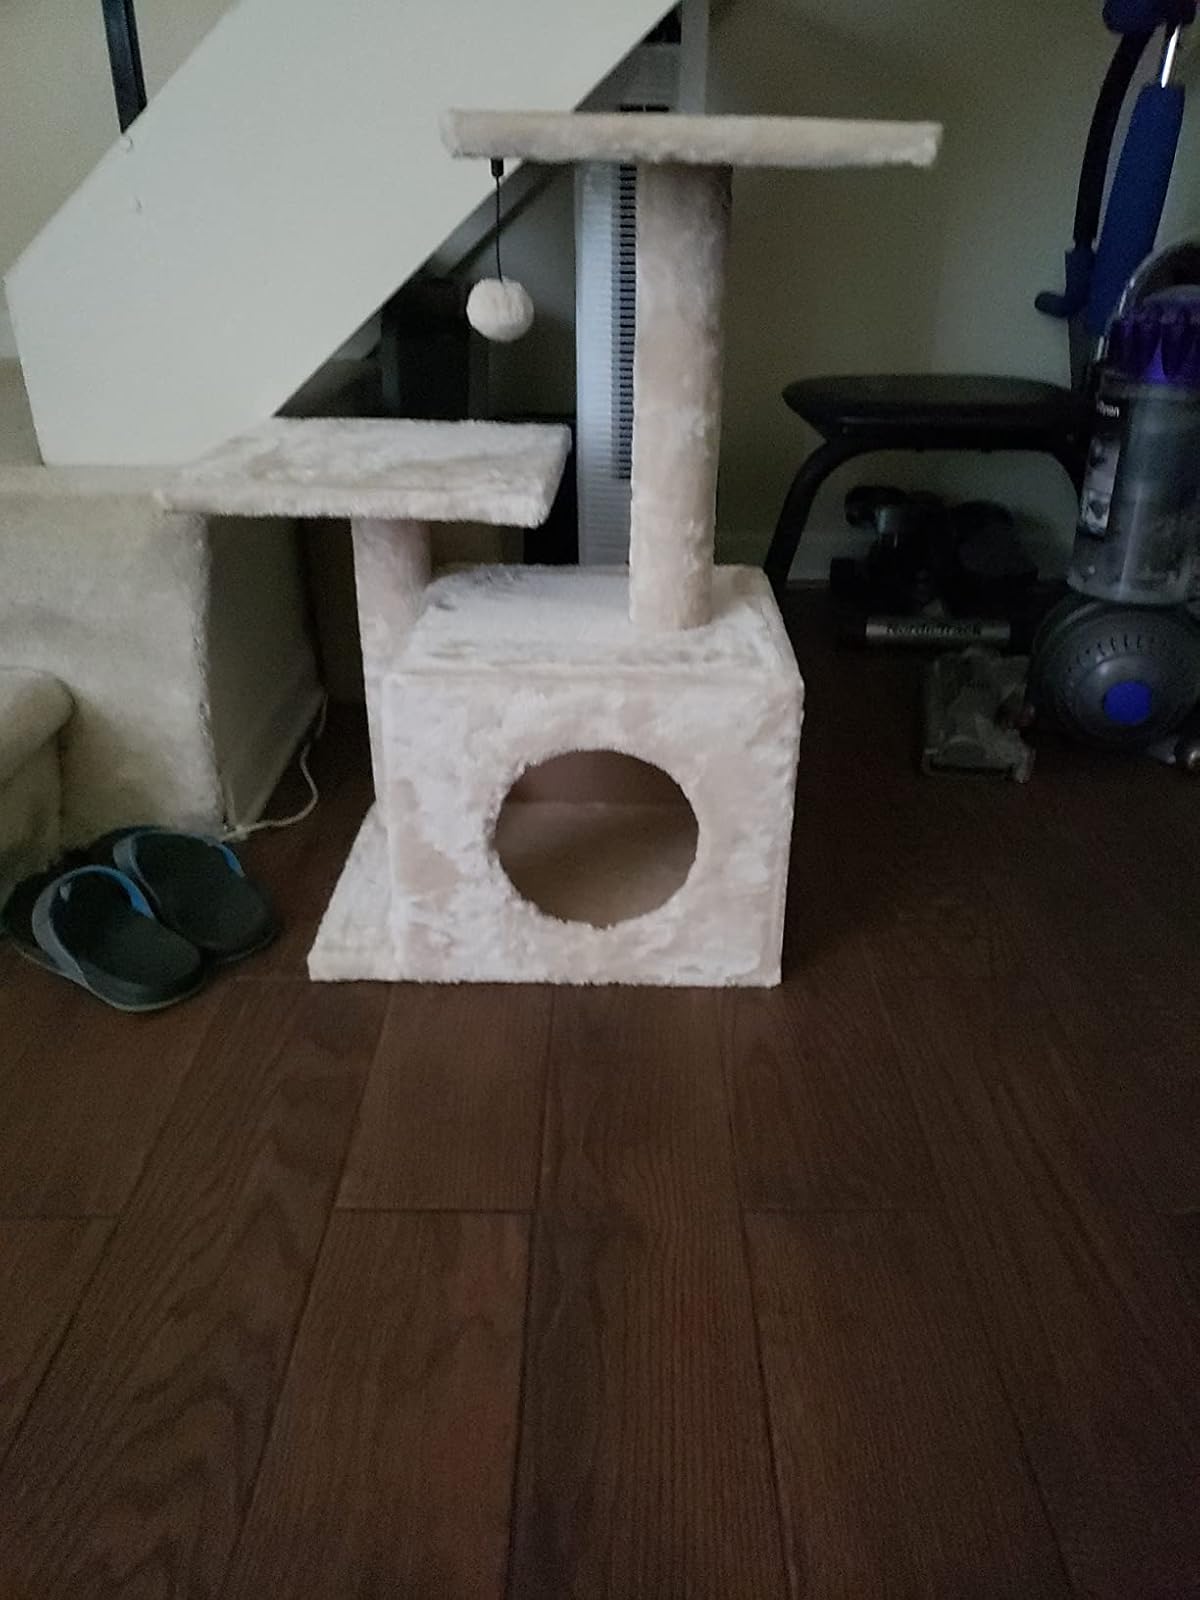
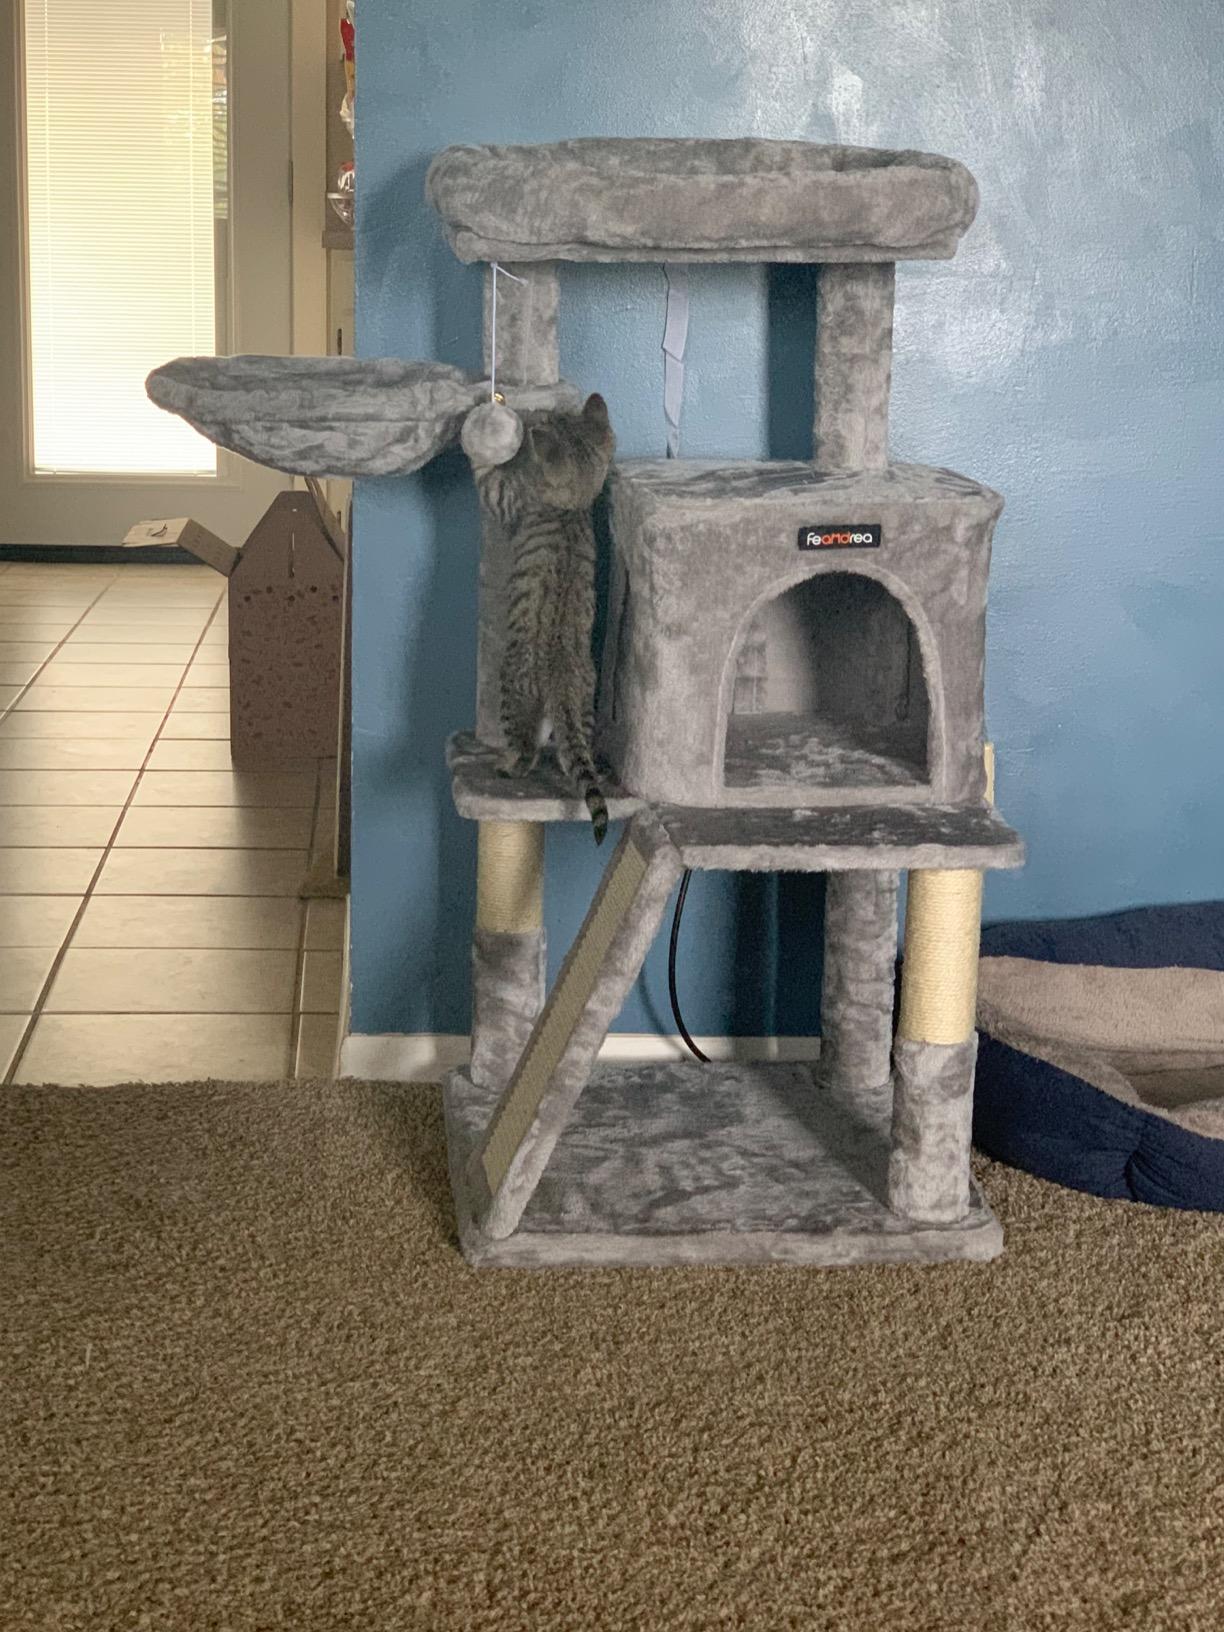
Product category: items_cat tree
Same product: no